Alex Chow

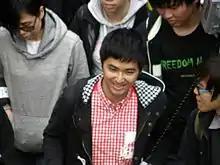
Alex Chow in February 2015

Alex Chow Yong-kang (born 18 August 1990) is a social activist from Hong Kong and current doctoral candidate in geography at the University of California, Berkeley. He is a former secretary-general of the Hong Kong Federation of Students and a former Vice-President (External) of the Hong Kong University Students' Union.